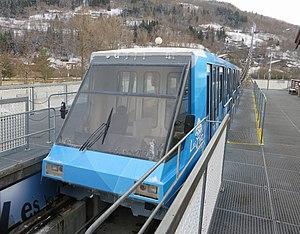
Funiculaire reliant Bourg-Saint-Maurice à la station Les Arcs 1600.
Bourg-Saint-Maurice est une commune française située dans la vallée de la Tarentaise, dans le département de la Savoie en région Auvergne-Rhône-Alpes.